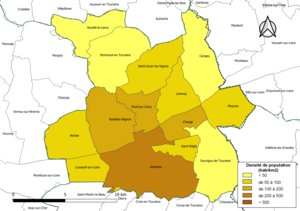
Carte des densités de population (millésimée 2016) des communes de la communauté de communes la Communauté de communes du Val d'Amboise, département d'Indre-et-Loire, France. Composition au 1er janvier 2019.
La Communauté de communes Val d'Amboise est une communauté de communes française, située dans le département d'Indre-et-Loire et la région Centre-Val de Loire.